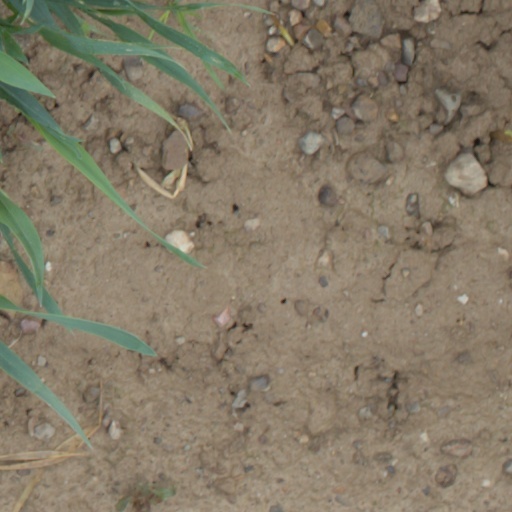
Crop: wheat